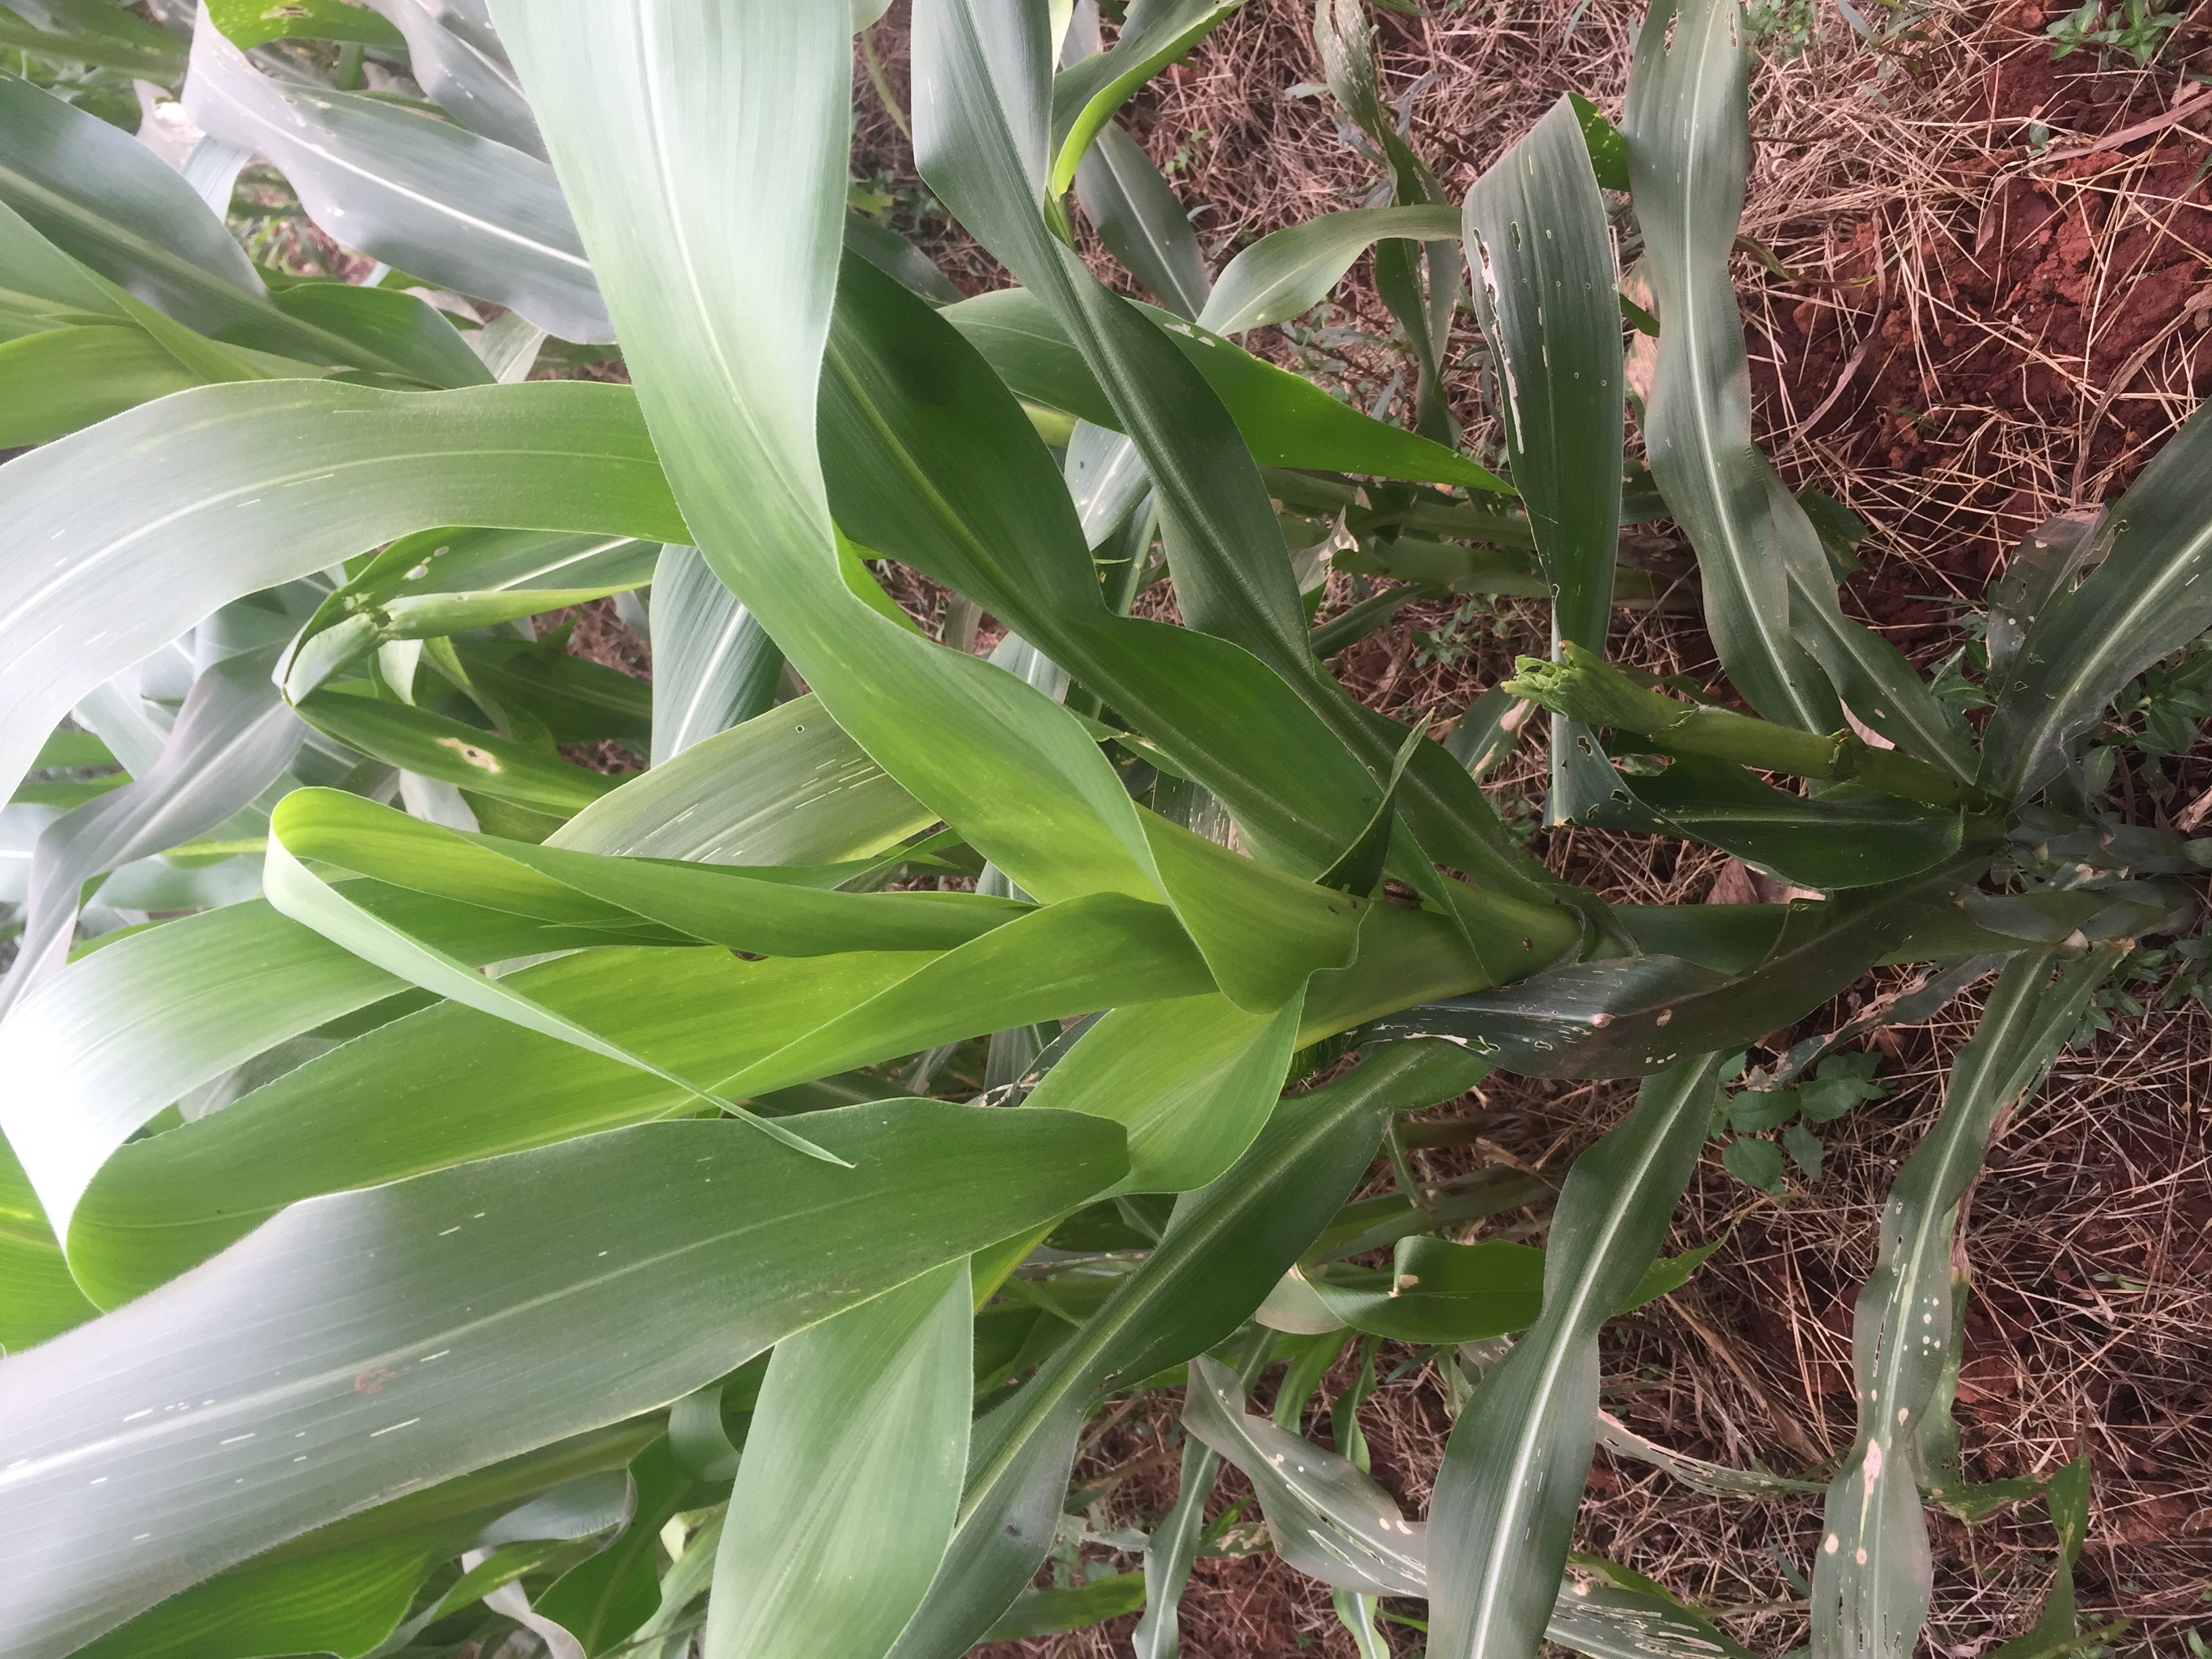
Label: helminthosporium_leaf_blight